1912 Tour de France

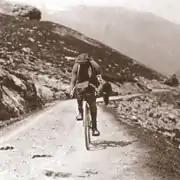
A man on a bicycle, riding on a mountain road.

Eugene Christophe, who dominated in the Alps with three consecutive stage victories, including the longest solo breakaway ever of and had shared the lead after his third stage victory, became the second-placed cyclist after Lapize's retreat. Christophe was not a good sprinter, so he had to break away from Defraye to win back points. With all the Belgians helping Defraye, he could not do this anymore. He could pose no real threat, and Defraye won the overall victory unchallenged. If the Tour de France was decided on time instead of points, Christophe would have led the race until the final stage, where he accepted his loss and allowed a group including Defraye to ride away.